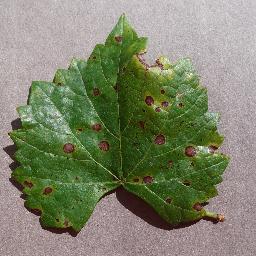
Label: Grape___Black_rot